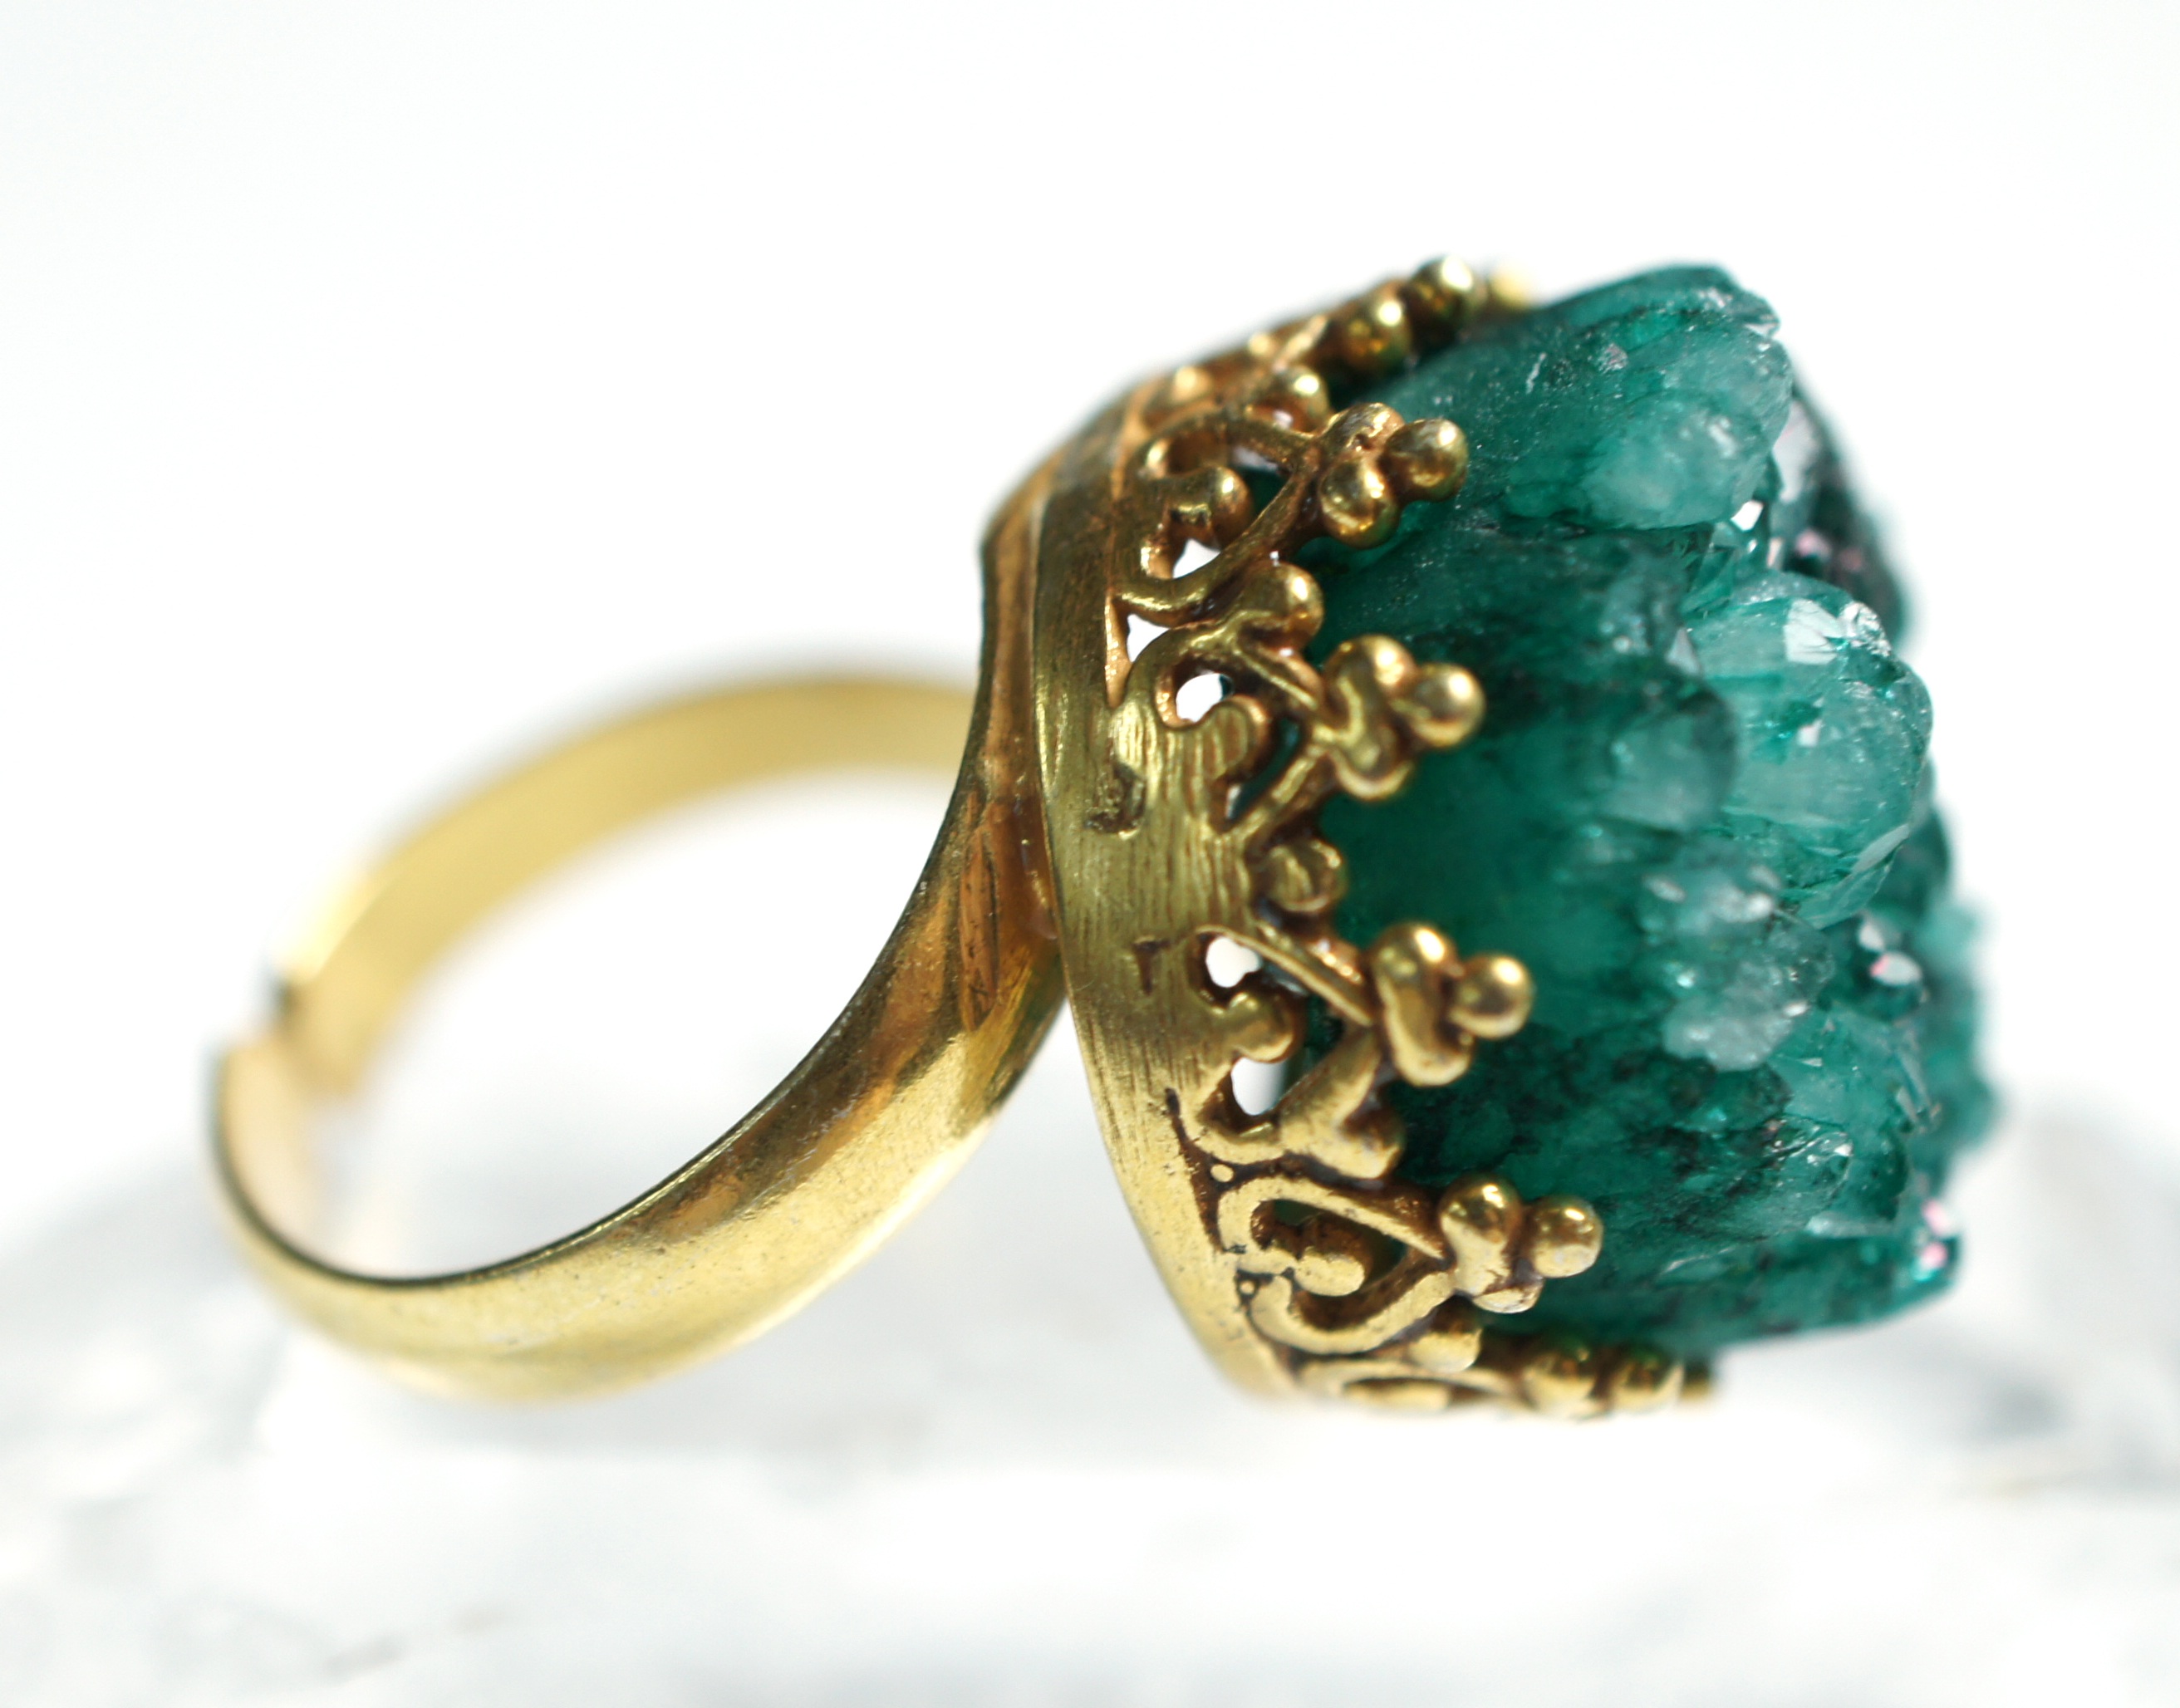
ring, stone, green, golden, fashion, point, jewelry, jewellery, jewel, turquoise, gold, gem, crystal, emerald, gemstone, quartz, fashion accessory, drusy, druzy